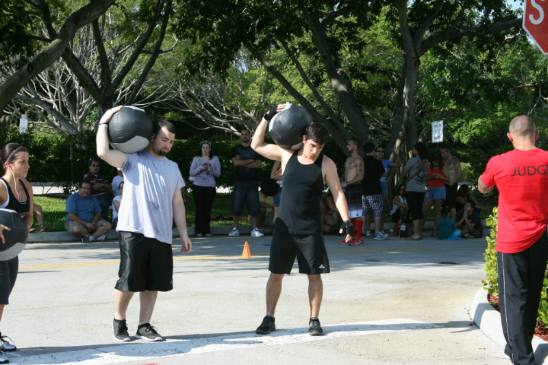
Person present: Yes